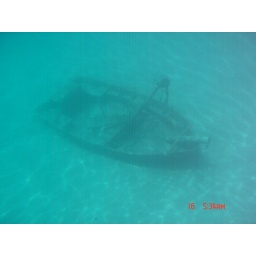
21 Its not all fish that is under water